Morris Schaff

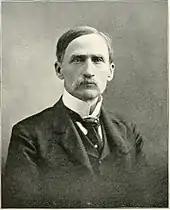
Morris Schaff

Morris Schaff (December 28, 1840 – October 19, 1929) was an American military officer and historian. A native of Etna Township, Ohio, he wrote several books relating to U.S. Civil War history and the history of Etna and Kirkersville, in Licking County.